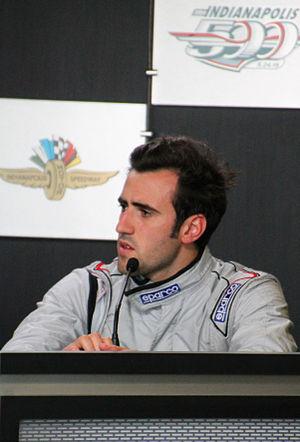
Tristan Vautier, né le 22 août 1989 à Saint-Martin-d'Hères, est un pilote automobile français.